Merseyside

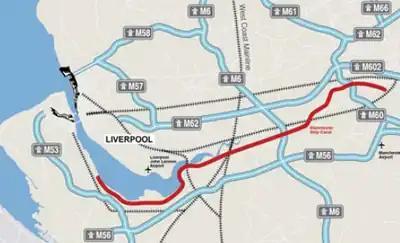
Motorway network around Merseyside

Merseyside is served by six motorways: the M58 to the north, M56 to the south, M6 & M62 to the east and M53 to the west. The M57 acts as an outer ring road and bypass for the city of Liverpool itself. The River Mersey is crossed by Queensway Tunnel and Kingsway Tunnel, which link Liverpool to Birkenhead and Wallasey respectively, and by the Silver Jubilee Bridge and Mersey Gateway Bridge, which link Runcorn and Widnes. The Mersey Gateway Bridge opened in 2017 and is designed to improve transport links between Widnes and Runcorn and other key locations in the vicinity.